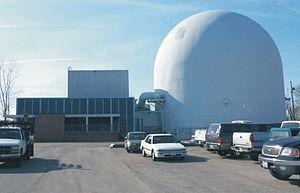
La centrale nucléaire de Piqua est une centrale nucléaire qui a été installée à Piqua dans l'Ohio aux États-Unis.